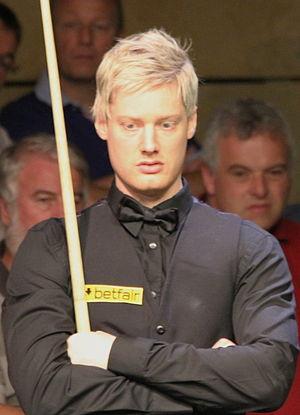
Le championnat du monde de snooker 2010 a lieu du 17 avril au 3 mai 2010 au Crucible Theatre de Sheffield en Angleterre.